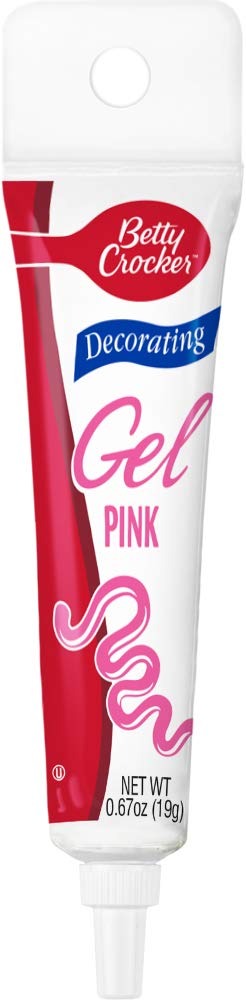
Item Name: Betty Crocker Decorating Gel Pink, 0.68-Ounce
Bullet Point 1: Product Type:Grocery
Bullet Point 2: Item Package Dimension:5.0 " L X2.0 " W X0.5 "h
Bullet Point 3: Item Package Weight:0.417 kg
Bullet Point 4: Ingredients:Corn Syrup, Sugar, Water, Modified Cornstarch, Salt, Carrageenan, Sodium Benzoate (Preservative), Citric Acid, Red 3.
Bullet Point 5: Made In Usa.
Value: 8.04
Unit: Ounce

Price: 9.62